Ghost Master

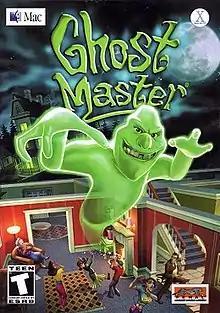
Macintosh cover art

Ghost Master (released as Ghost Master: The Gravenville Chronicles on the Xbox and PlayStation 2) is a puzzle strategy game developed by British studio Sick Puppies for Windows. The game was later published on Mac OS X by Feral Interactive. The player assumes the role of a Ghost Master, a bureaucratic spirit tasked to perform certain duties. While the bulk of a Ghost Master's duties consist of hauntings, a Ghost Master may also be "called in" to increase belief in the supernatural, avenge deaths, and conscript renegade ghosts. Because a Ghost Master cannot directly interfere in the world of mortals, the Ghost Master is given a team of subordinate ghosts to do so. When not haunting, the Ghost Master is responsible for the training of the ghosts under their command.